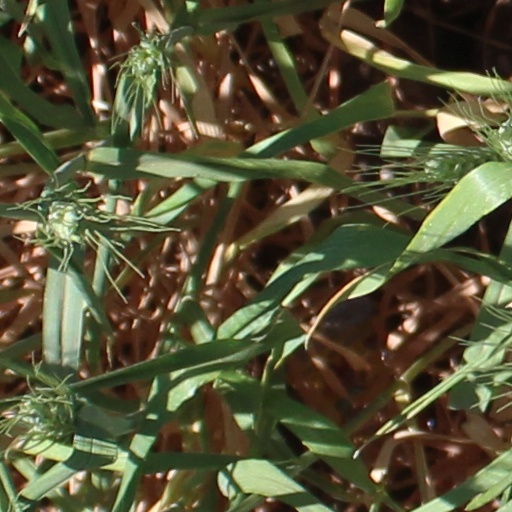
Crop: wheat